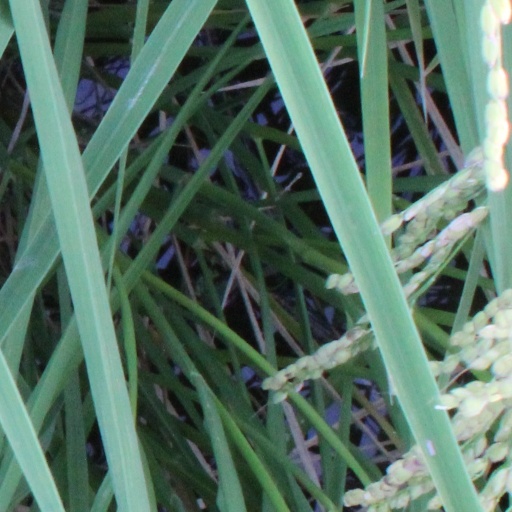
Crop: rice